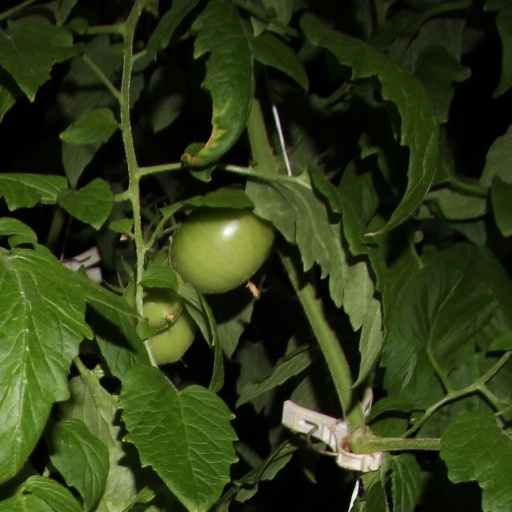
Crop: tomato